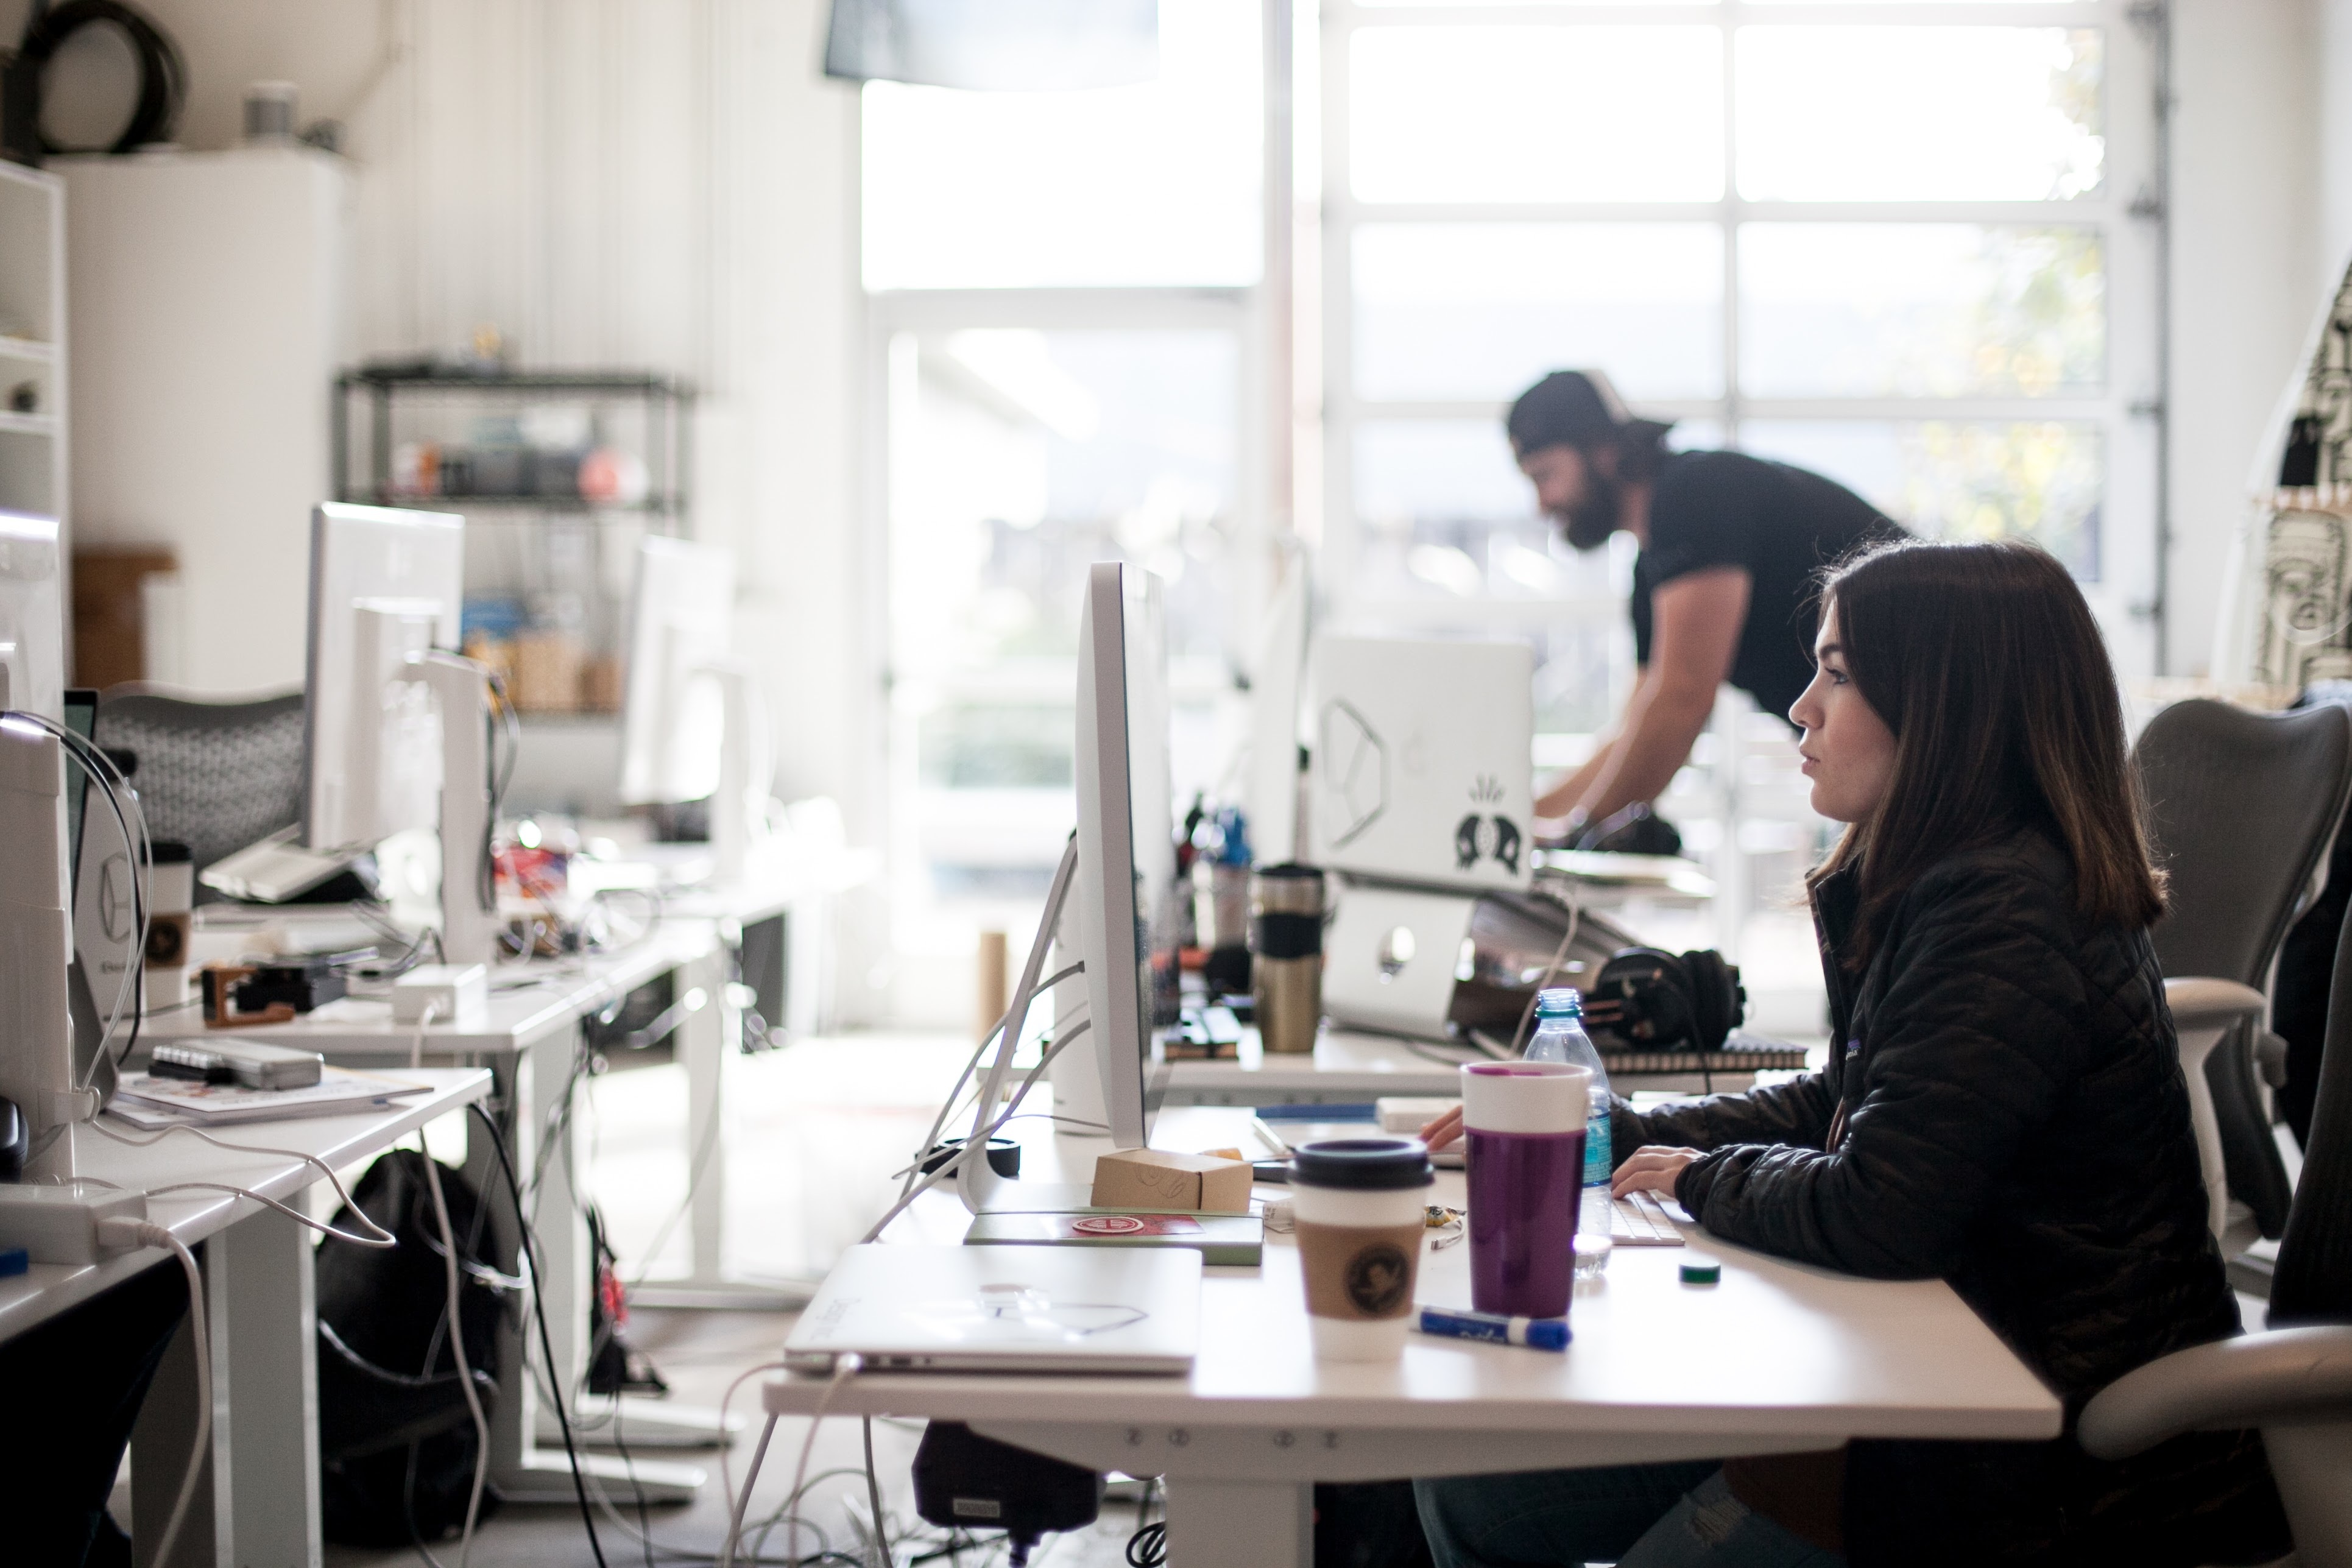
desk, person, technology, workspace, profession, room, office space, worker, design